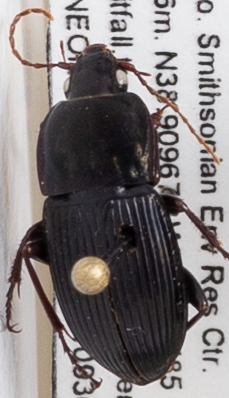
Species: Pterostichus (Abacidus) sp.
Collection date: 2021-09-30
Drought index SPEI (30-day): -0.184
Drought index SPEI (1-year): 0.738
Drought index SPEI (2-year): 1.45